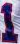
Number: 1